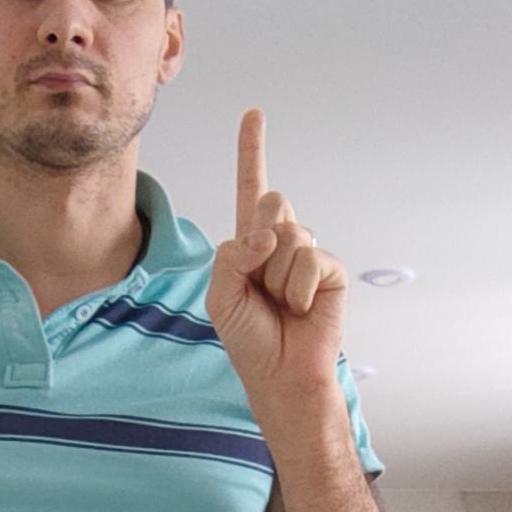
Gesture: one